2011–12 UEFA Europa League group stage

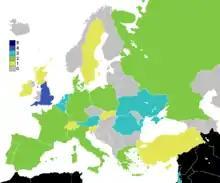
Teams per country in 2011–12 UEFA Europa League

The group stage featured 48 teams: the 38 winners of the play-off round, and the 10 losing teams from the Champions League play-off round.